Canon FD 135 mm lens

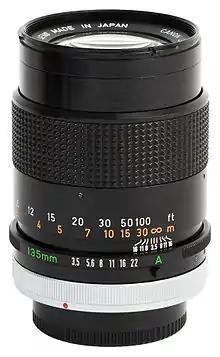
The Canon FD 135mm f/3.5 S.C. (I) lens

Several different models of Canon FD 135 mm lenses were produced by Canon Inc. for the Canon FD lens mount. Two were produced in the original "Old FD" style with a silver locking ring for the breech lock mount at the base, while three models were produced as "New FD" lenses where the entire lens barrel rotated to lock the lens in place.